Kriti Sanon

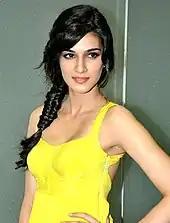
Sanon at an event for "Heropanti" in 2014

Sanon made her acting debut in 2014 with the Telugu psychological action thriller "", playing the love interest of Mahesh Babu's character. The part required her to participate in action sequences filmed at sea; she has said that the experience made her nervous as she did not know how to swim. Reviewers for "The Times of India" and Sify took note of her beauty and were encouraging of her acting prowess. After completing the first schedule of "1: Nenokkadine", Sanon was signed on for "Heropanti", a Hindi action film opposite newcomer Tiger Shroff; she divided her time between both films. Trade journalist Taran Adarsh opined that Sanon "has the trappings of a star", but critic Srijana Das of "The Times of India" criticised her emoting, calling it "more cheesy than sharp". "Heropanti" emerged as a commercial success. Sanon won the Filmfare Award for Best Female Debut and the IIFA Award for Star Debut of the Year – Female for "Heropanti".